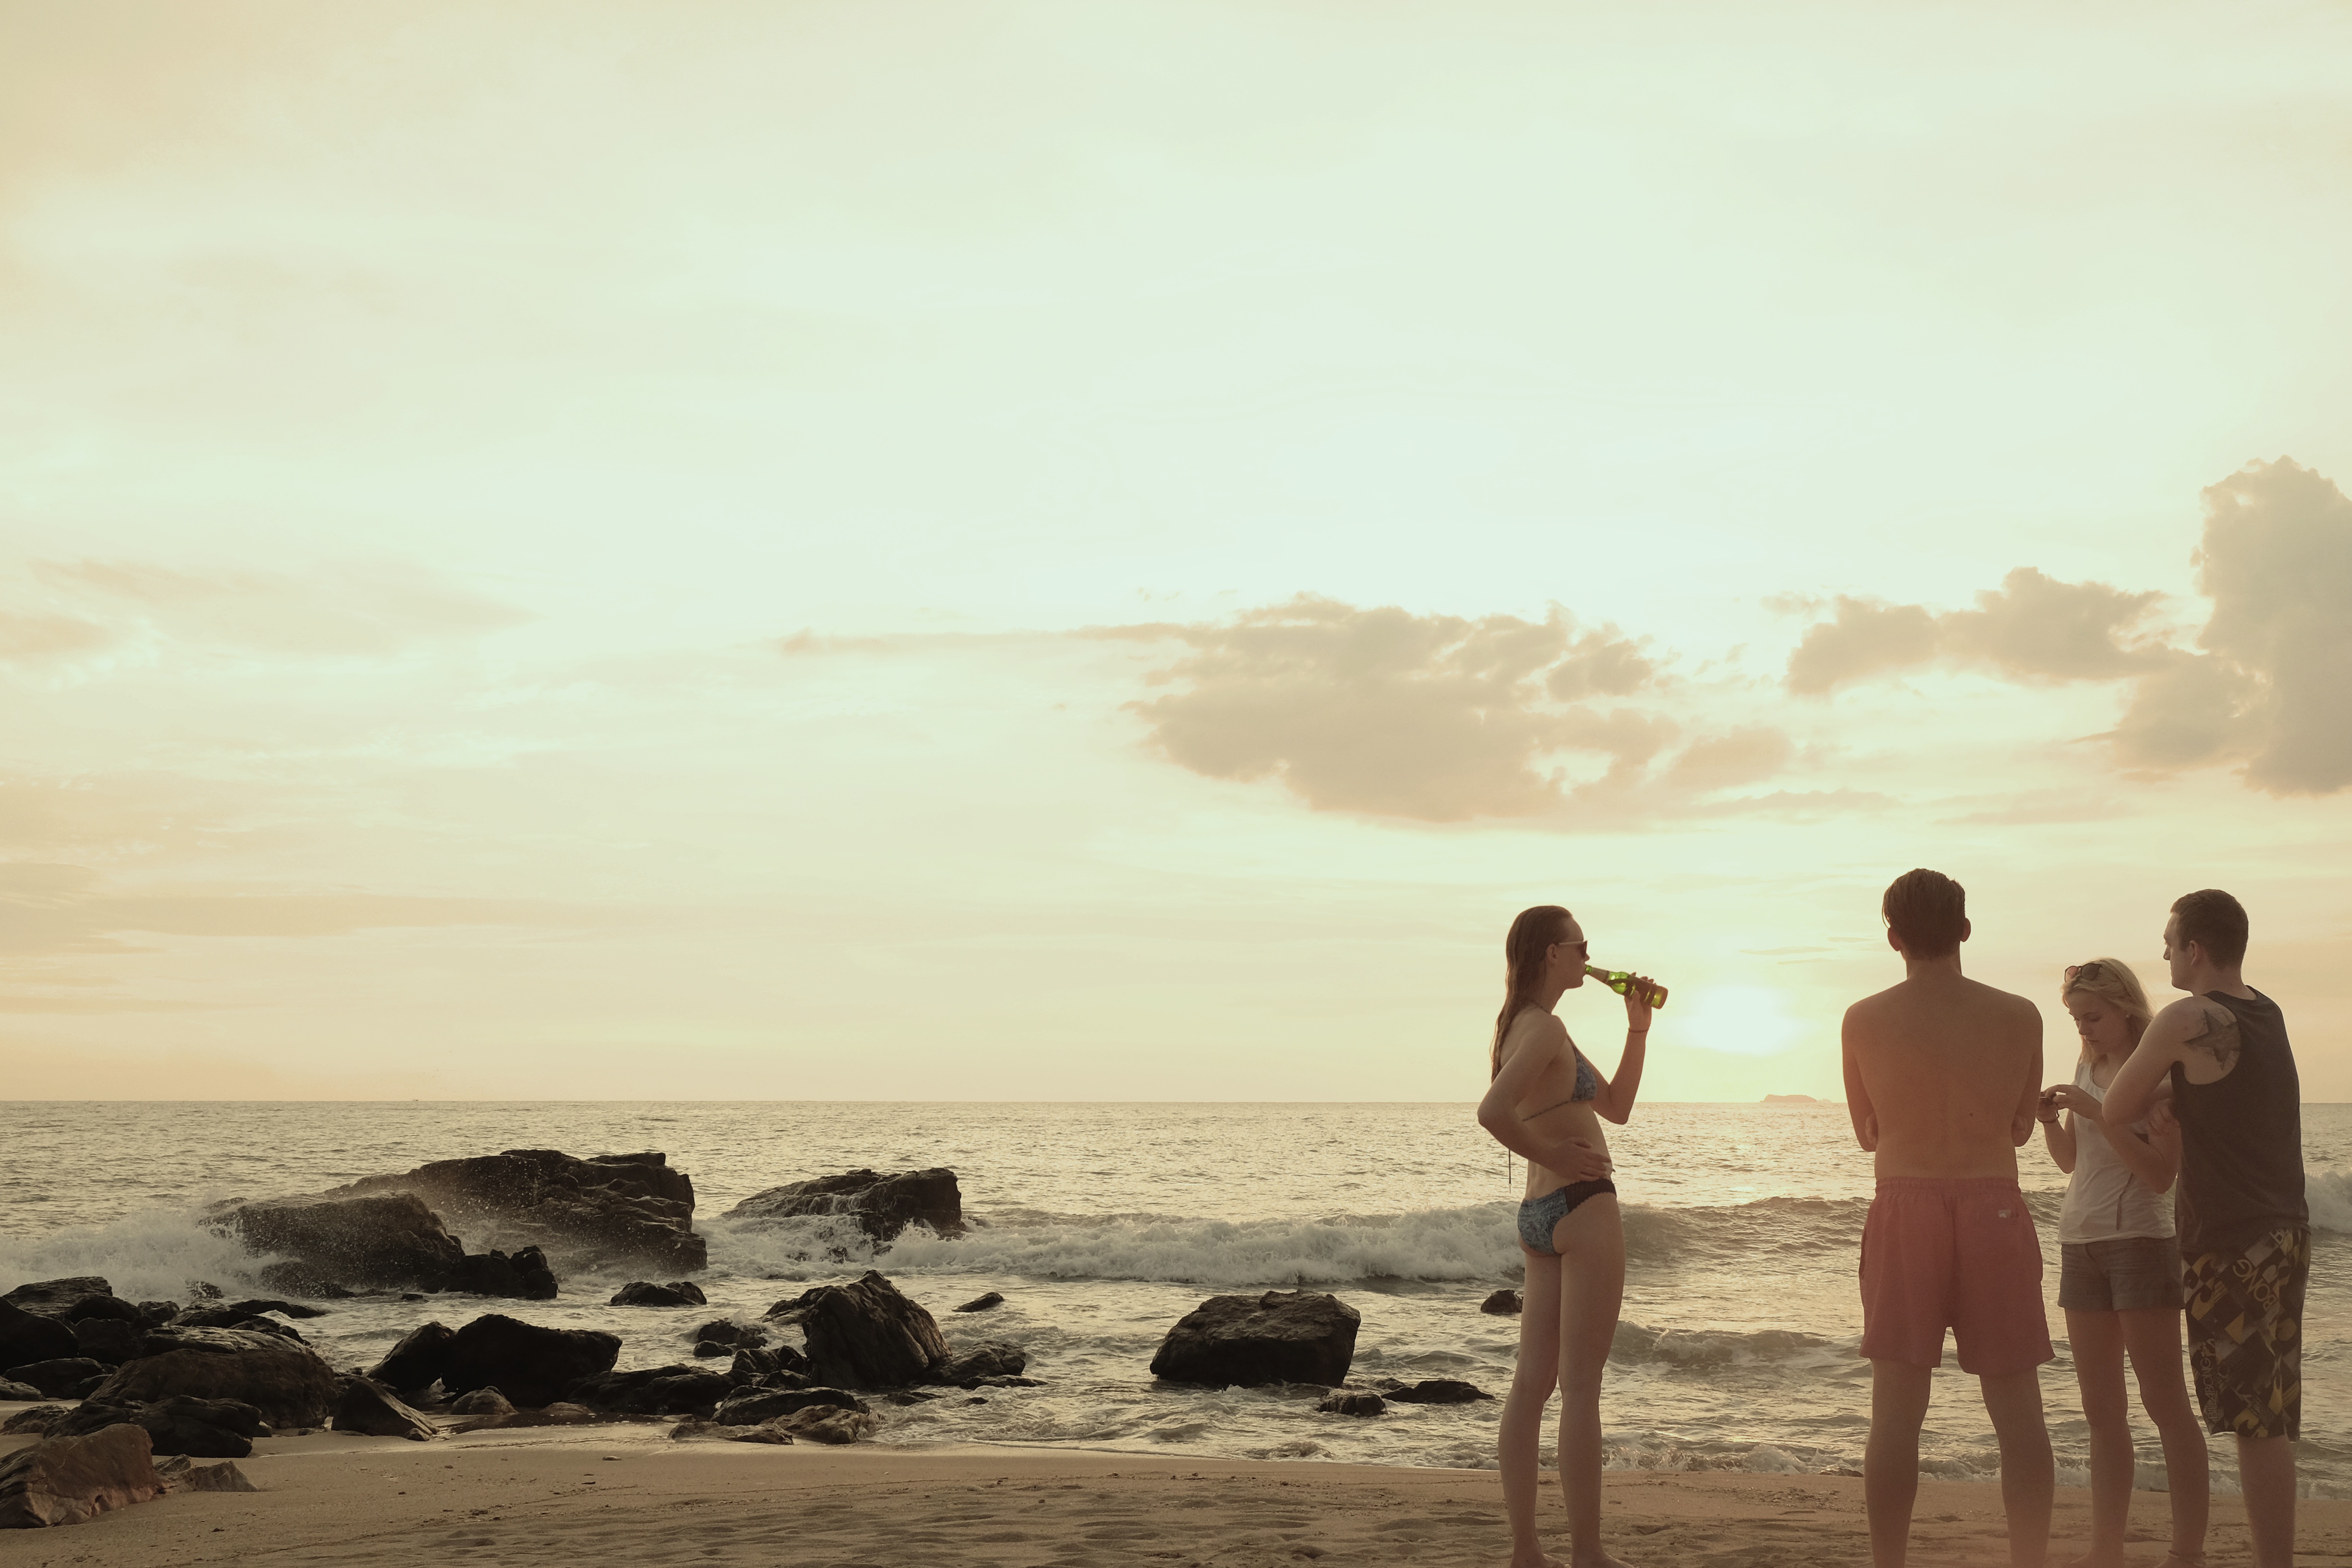
beach, sea, coast, sand, ocean, horizon, sunset, sunlight, morning, shore, wave, vacation, body of water, photograph, image